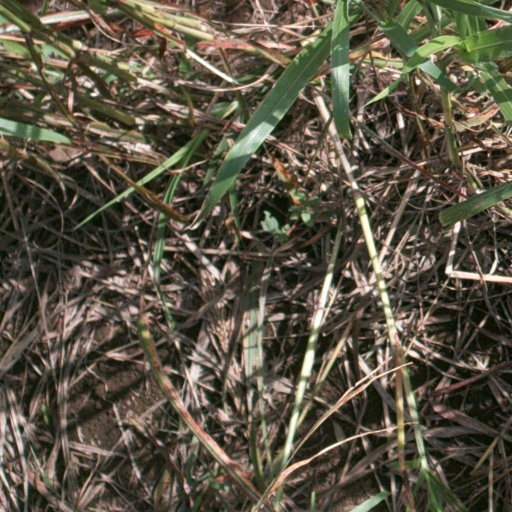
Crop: sorghum